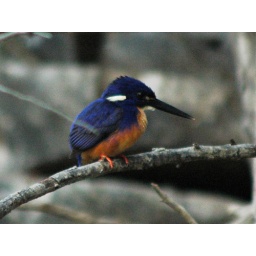
Brilliant blue colour. Flew along in front of the boat for a way.